Matt Keeslar

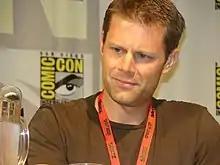
Keeslar during "The Middleman" panel at San Diego Comic-Con in July 2009

Matthew Keeslar (born October 15, 1972) is a retired American actor. He is known for his roles in "Waiting for Guffman", "The Last Days of Disco", "Scream 3", and the miniseries "Frank Herbert's Dune" and "Stephen King's Rose Red". He also played the title character in the short-lived sci-fi dramedy "The Middleman".